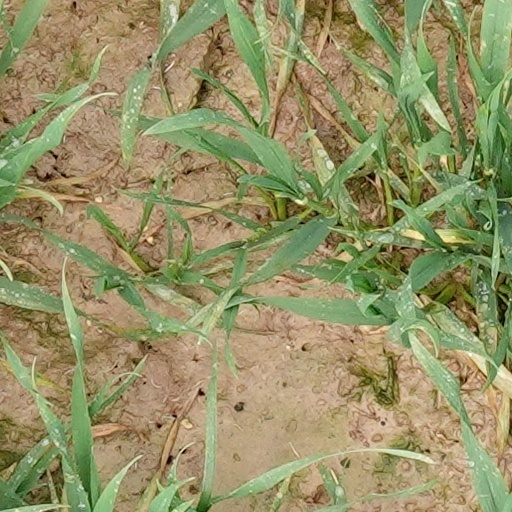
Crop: wheat